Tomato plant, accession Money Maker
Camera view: horizontal (90 deg, fisheye); turntable rotation: 270 degrees
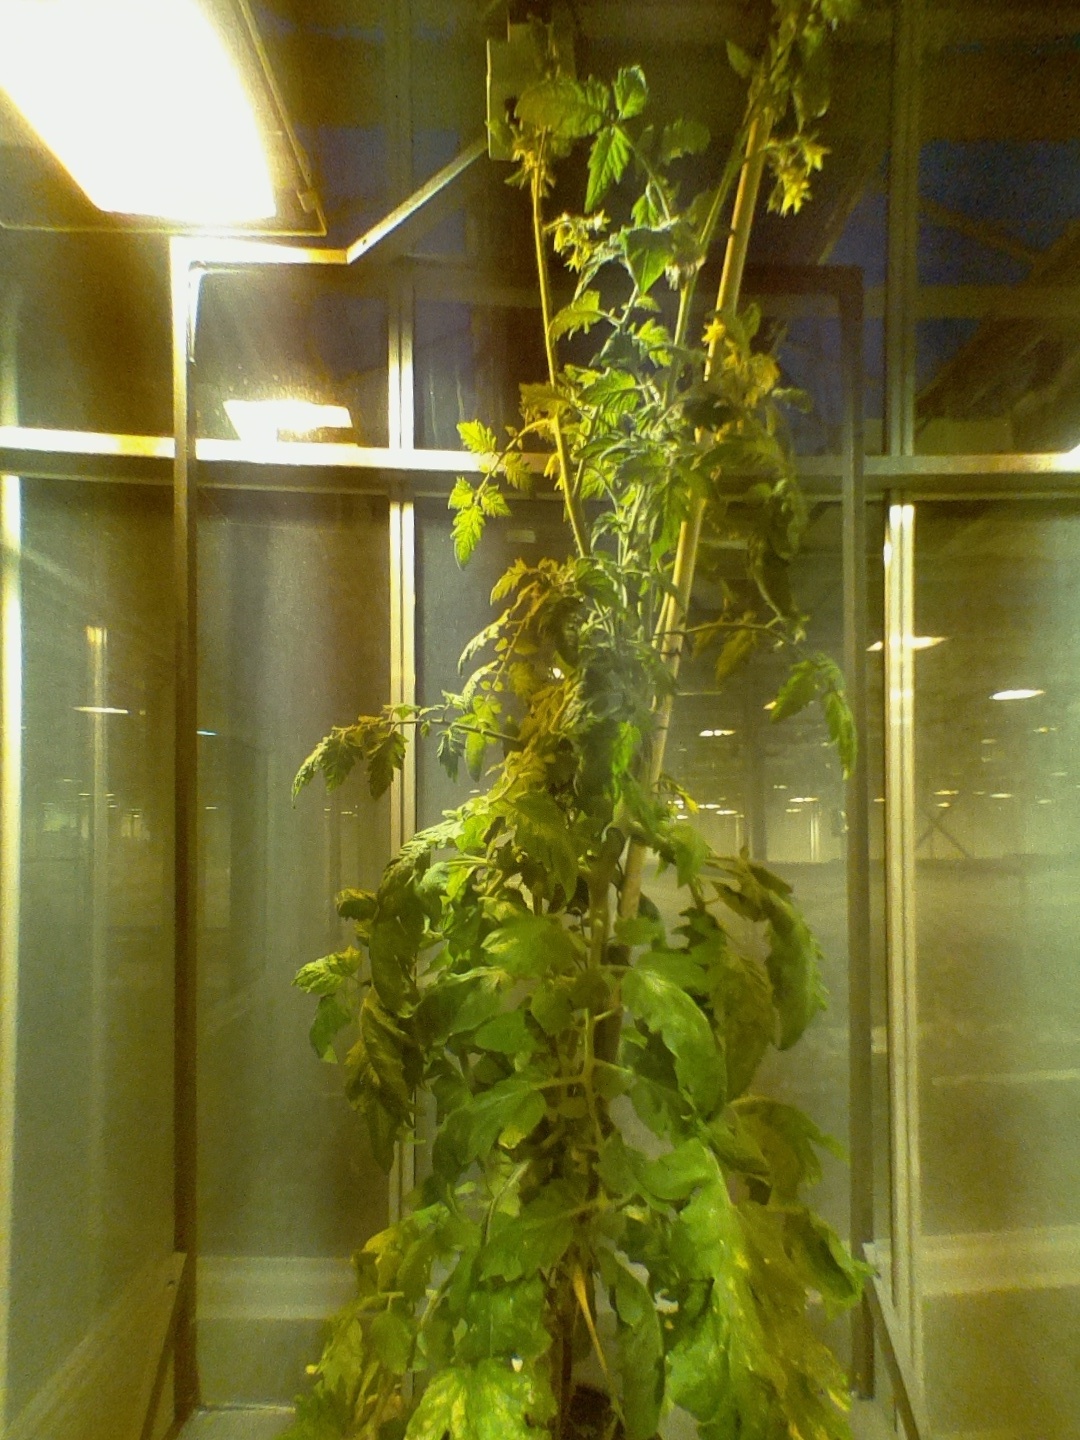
BBCH growth stage 73: 30%-40% of final fruit size